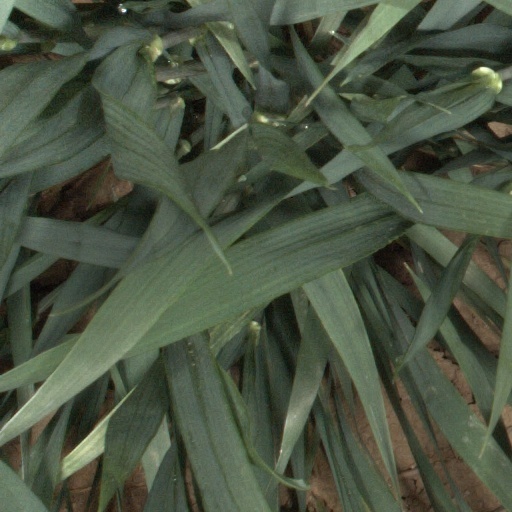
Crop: wheat